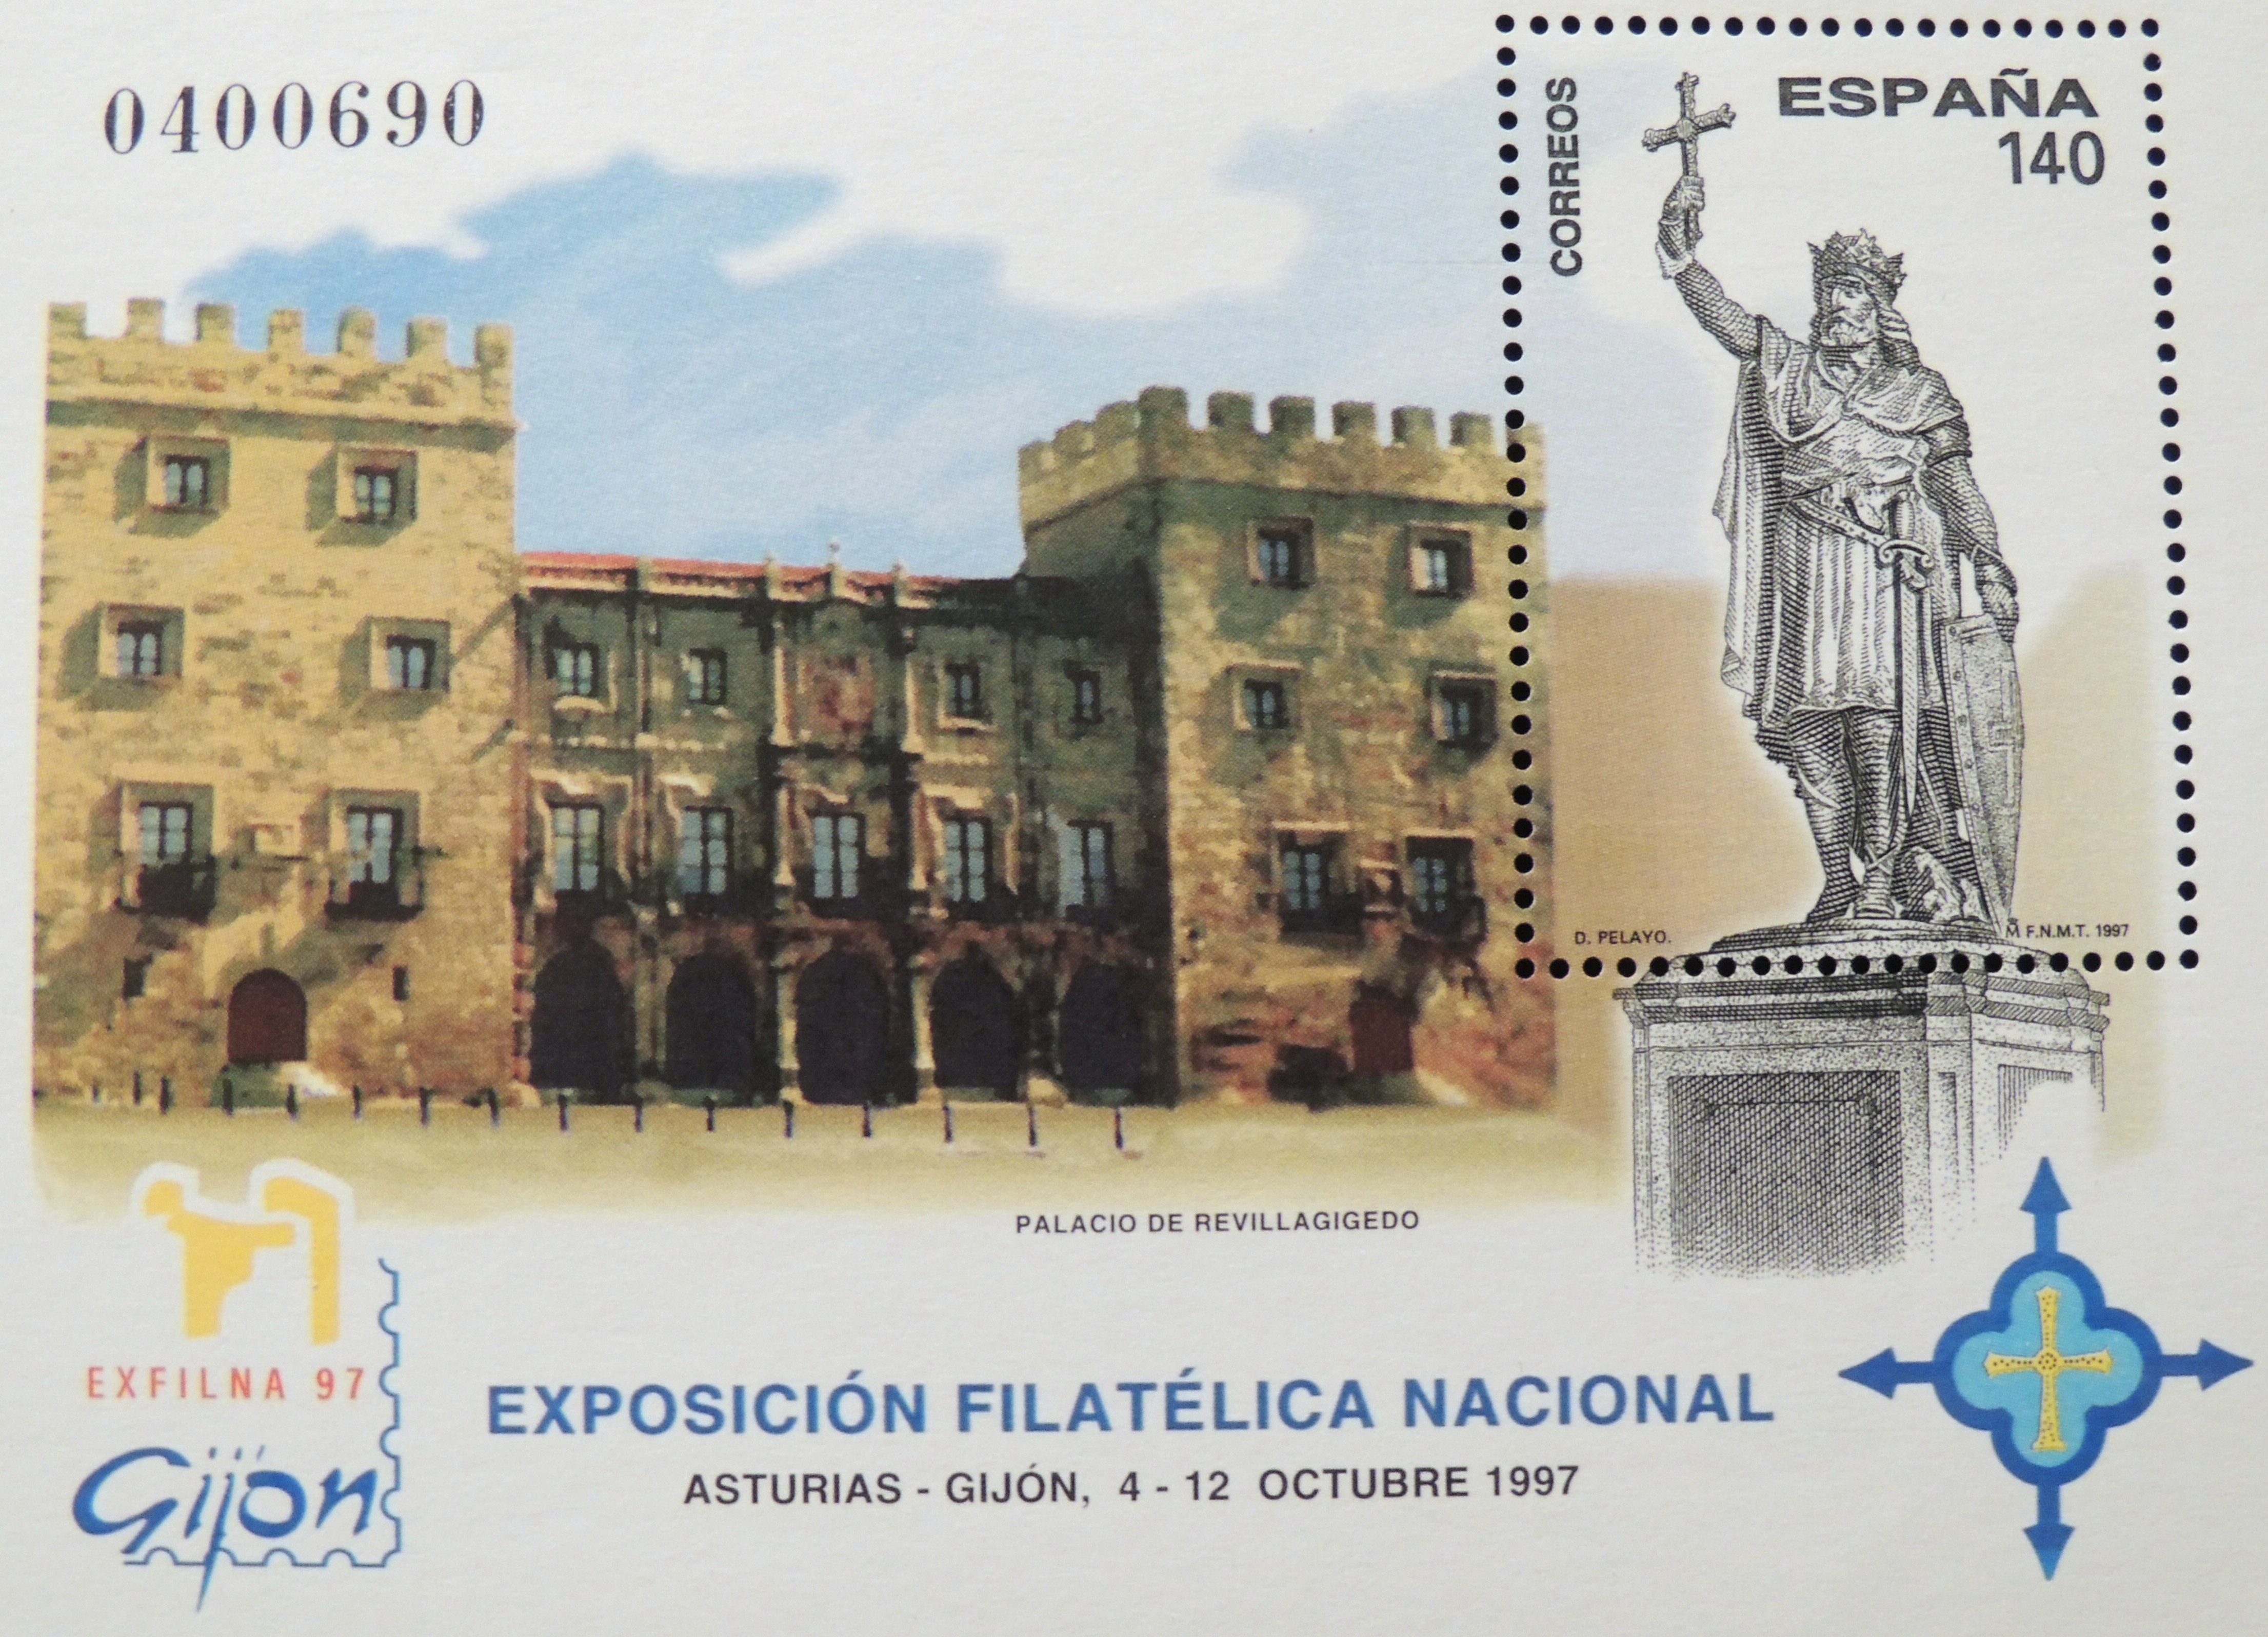
advertising, art, drawing, text, presentation, modern art